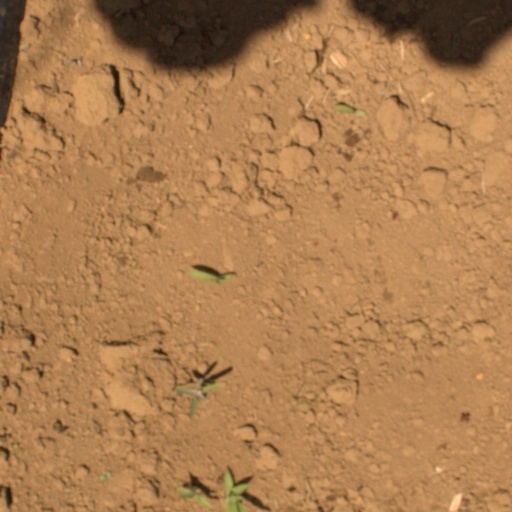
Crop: Jerusalem artichoke